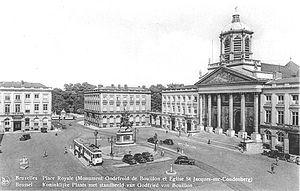
La cathédrale Saint-Jacques-sur-Coudenberg connue également comme l'église Saint-Jacques-sur-Coudenberg, construite entre 1776 à 1787, fait partie d’un ensemble de neuf bâtiments néo-classiques qui forment le pourtour de la place Royale à Bruxelles en Belgique.